Narendra Dabholkar

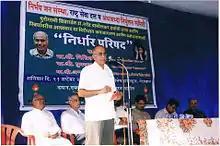
An awareness campaign to highlight Narendra Dabholkar's death

On 20 August 2013, the police stated that it is under suspicion that it was a planned murder because the assailants were aware Dabholkar stays in Pune only on Mondays and Tuesdays. Chavan stated on 26 August 2013 that the police have some clues about his murder. On 2 September, the police stated that 7 surveillance cameras had captured footage of the two assassins, and the footage had been sent to a London-based forensic lab for analysis.